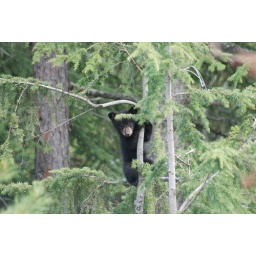
black bear cub in tree